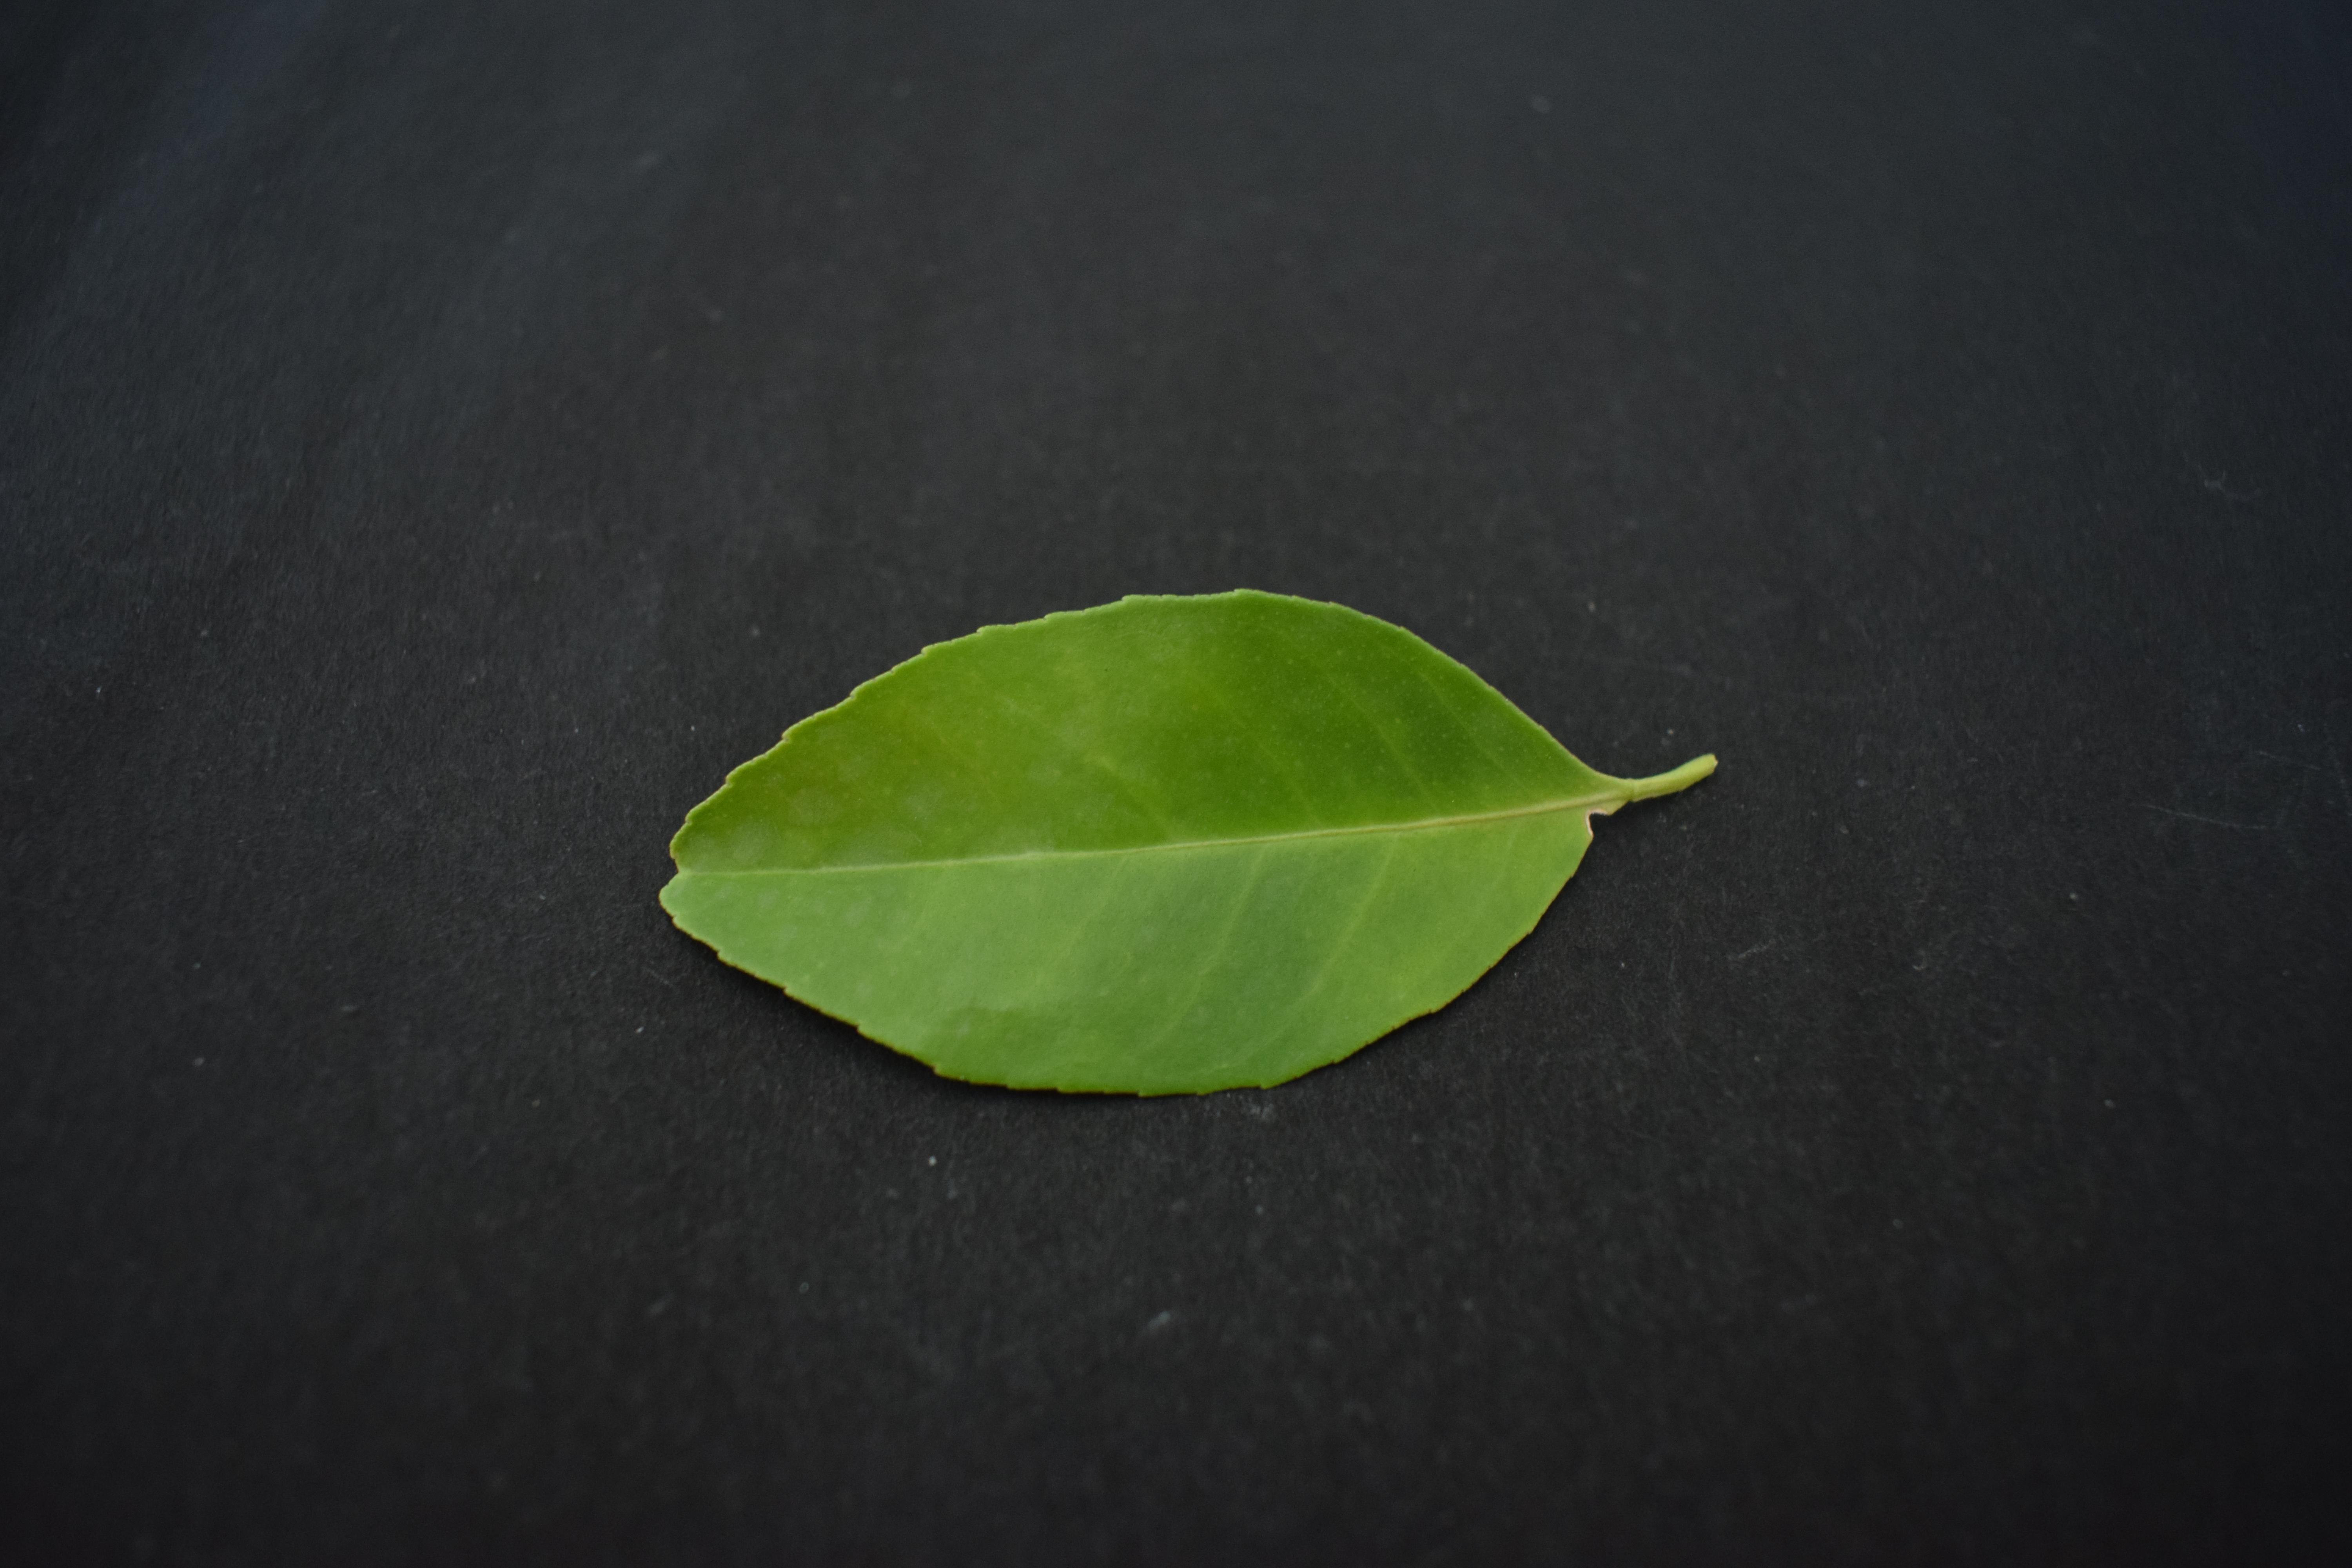
Plant species: Lemon